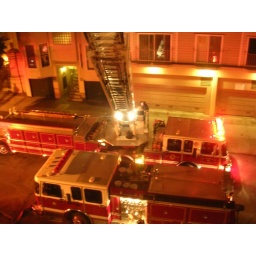
firefighters outside my window in cow hollow